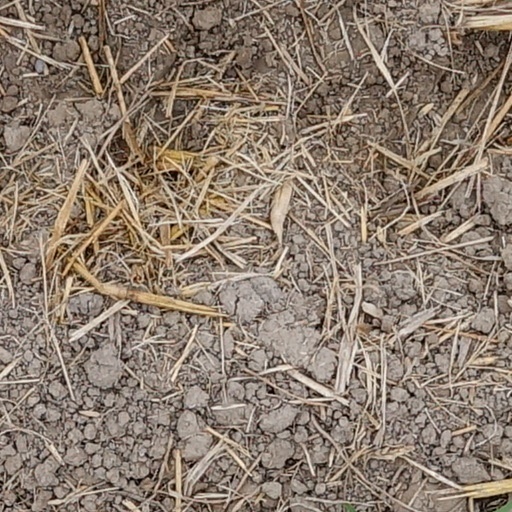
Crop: wheat